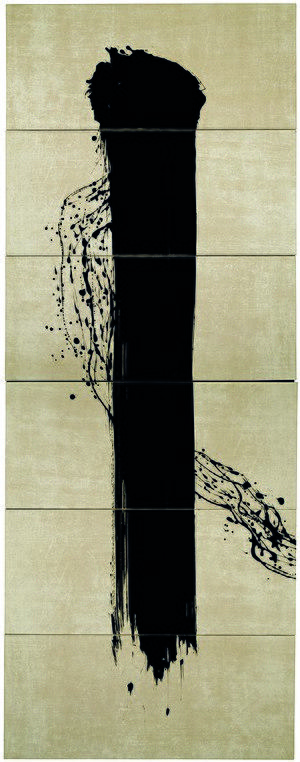
Peinture contemporaine
Fabienne Verdier, née le 3 mars 1962 à Paris, est une artiste peintre française. Après des années d'étude en Chine, elle vit et travaille en France.